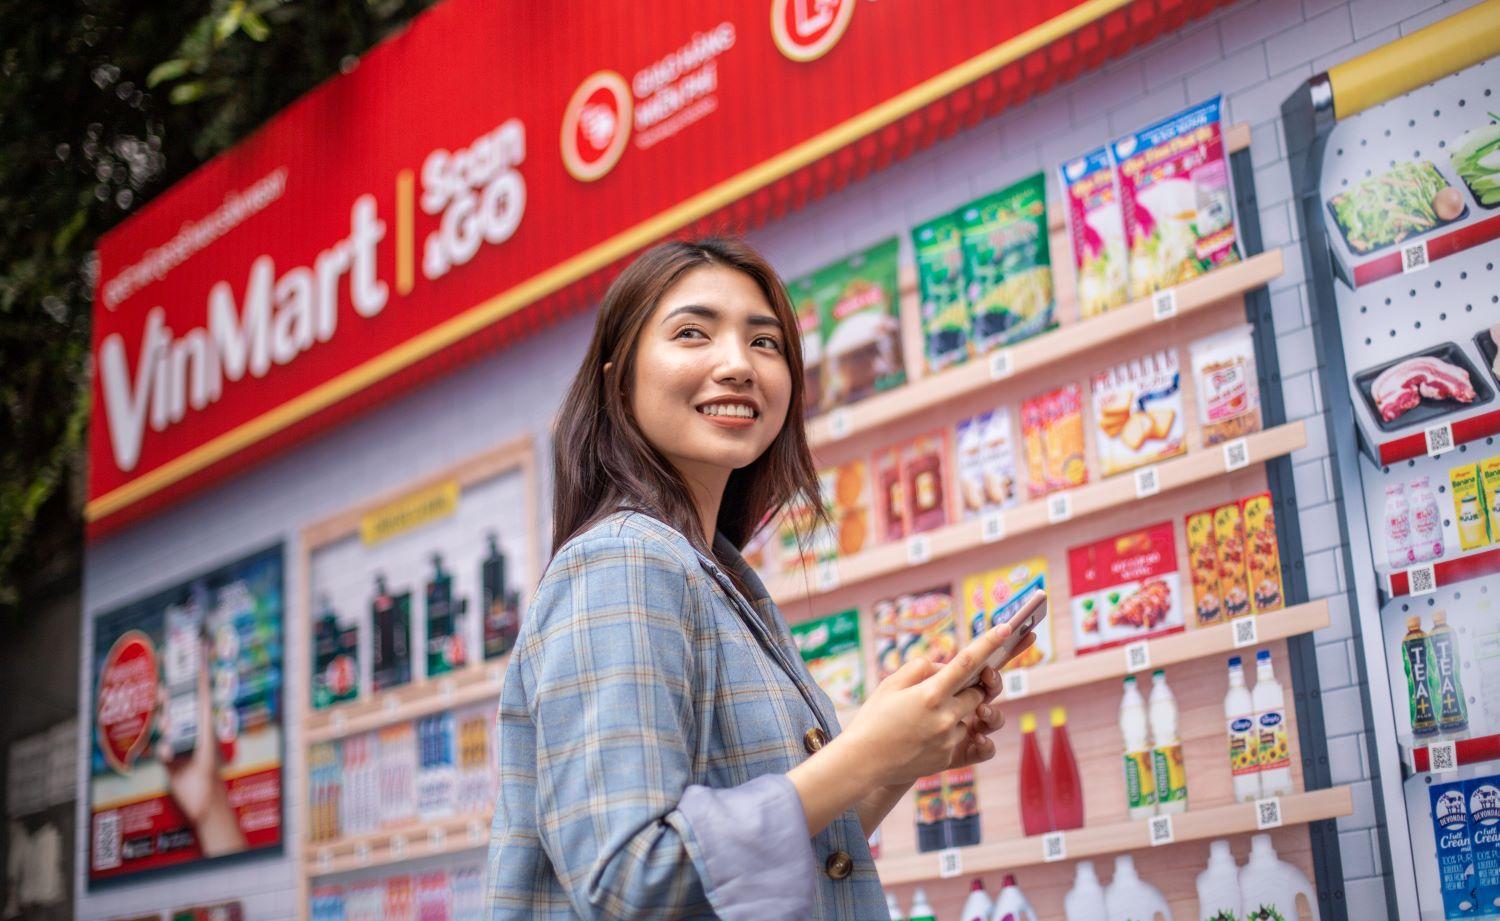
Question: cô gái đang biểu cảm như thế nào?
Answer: cô gái đang cười